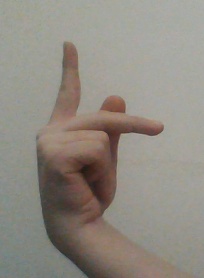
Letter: dha